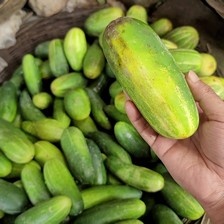
Label: cucumber